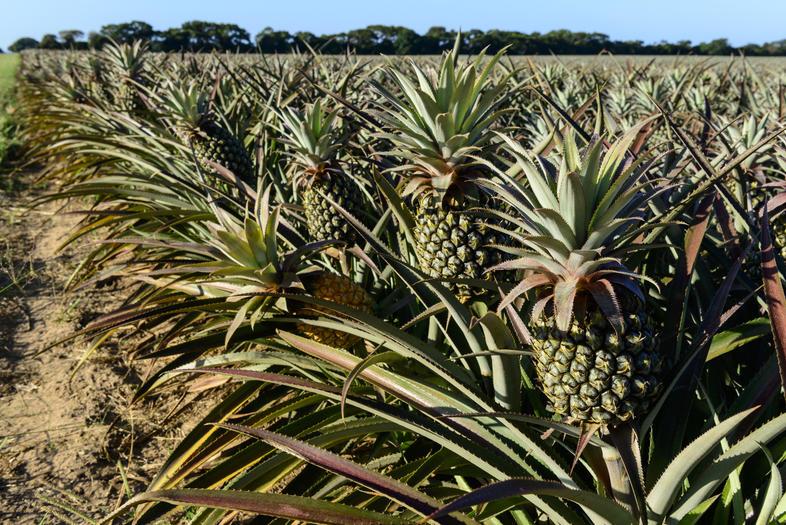
Mfumo wa kilimo kikubwa cha zao la matunda linaloitwa mananasi, kilichopandwa kwenye mazingira ya udongo wa rutuba na maji yakutosha ili kupata mavuno mengi kwa matumizi ya kibiashara.